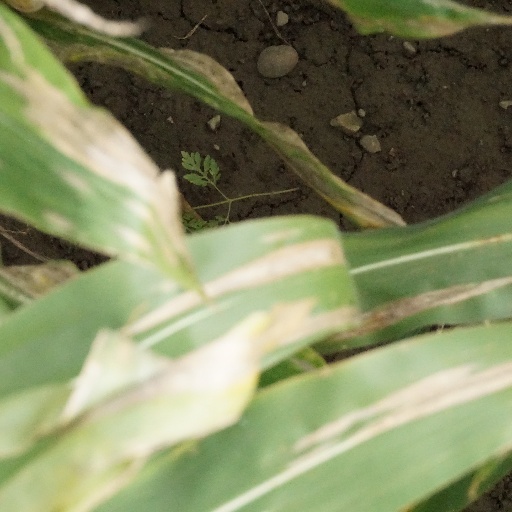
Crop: maize; corn